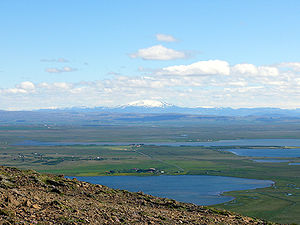
Blodørn / Skjaldeverset, der gav ophav til begrebet
Fra Apavatn, der ses til højre med Laugarvatn i forgrunden, kom skjalden Sigvat Thordarson, der med en eneste verselinje gav ophav til myten om blodørn-ritualet.
"Blodørn er et ritual omtalt i sagaer fra 1100-1300-tallet, hvor det fortælles, at man i vikingetiden havde dræbt fjender ved ""at riste blodørn"", hvorved ofrets ribben blev skåret løs fra rygsøjlen, og lungerne trukket ud og bredt til side ligesom ørnevinger. Denne henrettelsesmetode blev anset som vanærende.